European corn borer

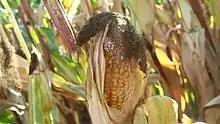
Corn destruction caused by "Ostrinia nubilalis"

The European corn borer is about 1 inch (2.5 cm) long with a 0.75- to 1-inch (1.9–2.5 cm) wingspan. The female is light yellowish brown with dark, irregular, wavy bands across the wings. The male is slightly smaller and darker. The tip of its abdomen protrudes beyond its closed wings. They are most active before dawn. The adults spend most of their time feeding and mating. Males and females of different strains have been found to produce differing sex pheromones.